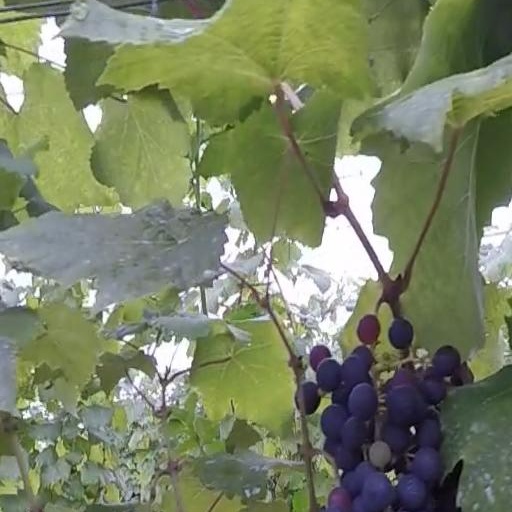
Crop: grape